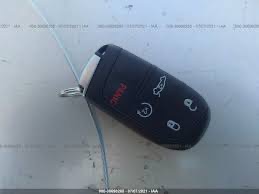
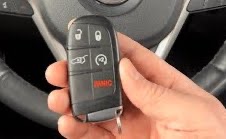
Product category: misc
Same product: yes